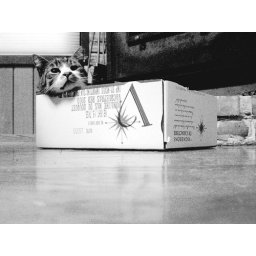
cat in the box